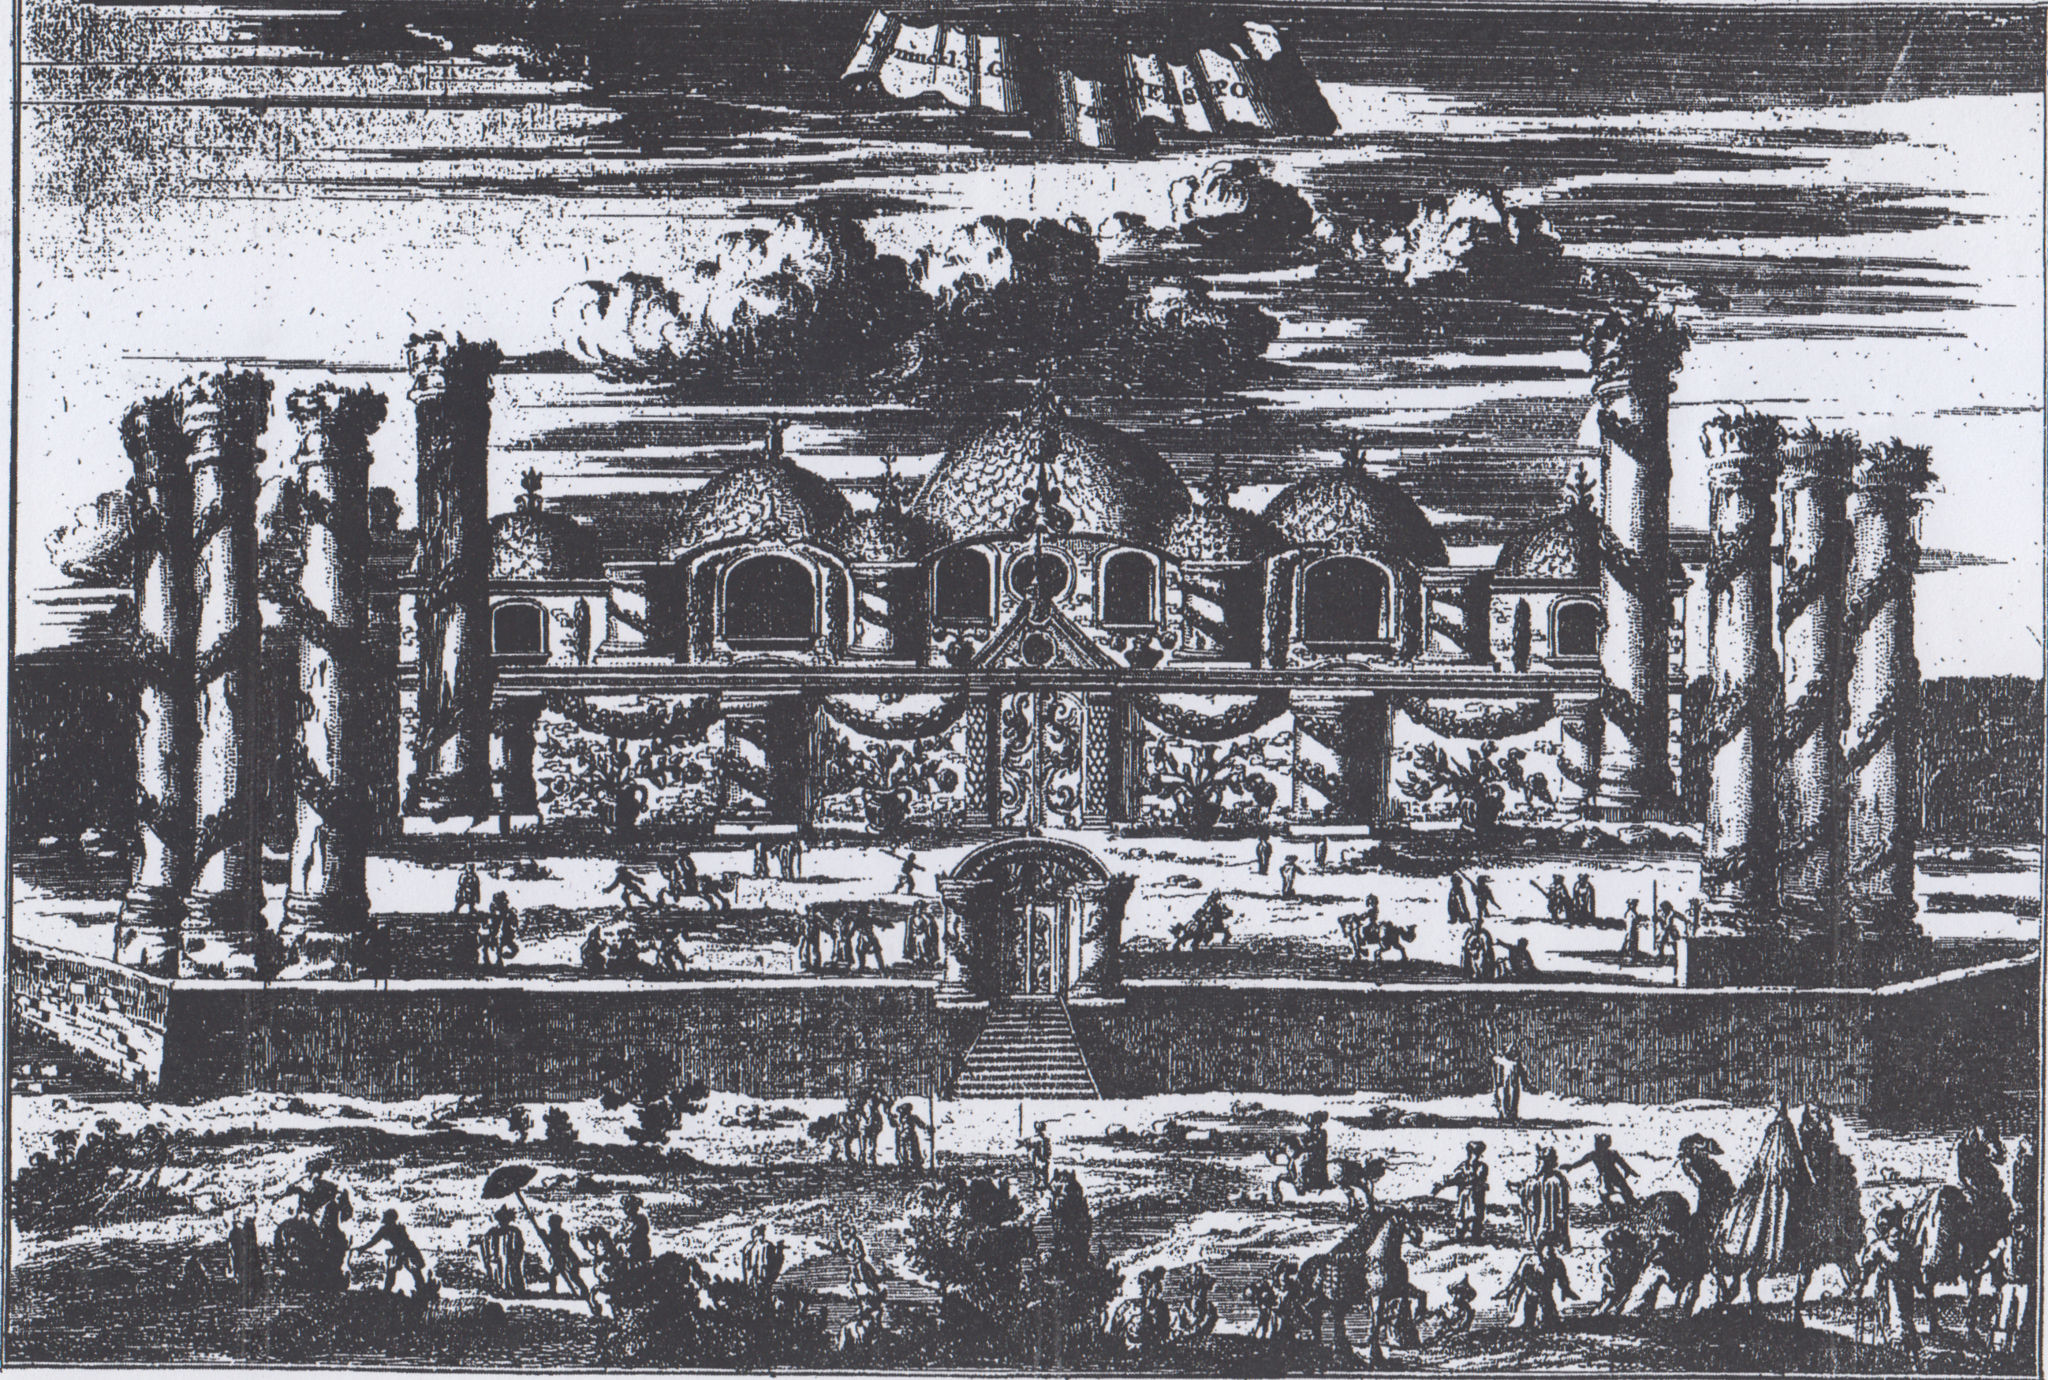
Title: Bazsazi persepolis 2
Description: بازسازی تخت جمشید، یان استرویس، آمستردام 1676
Date: 1676
Categories: PD-old-70-expired, CC-PD-Mark, Drawings of Persepolis, Persepolis in the 17th century, PD-old missing SDC copyright status